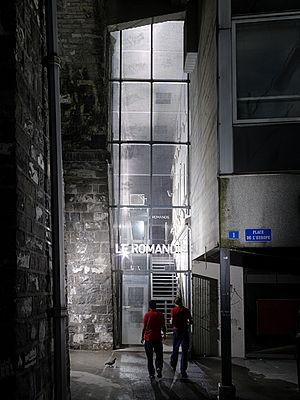
entrée du Club rock Le Romandie
Le Romandie est un club rock exploité par l’association à but non lucratif ... e la nave va depuis 2004 - et depuis 2008 en ses locaux actuels - à Lausanne.